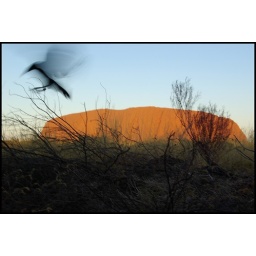
A bird by the stone